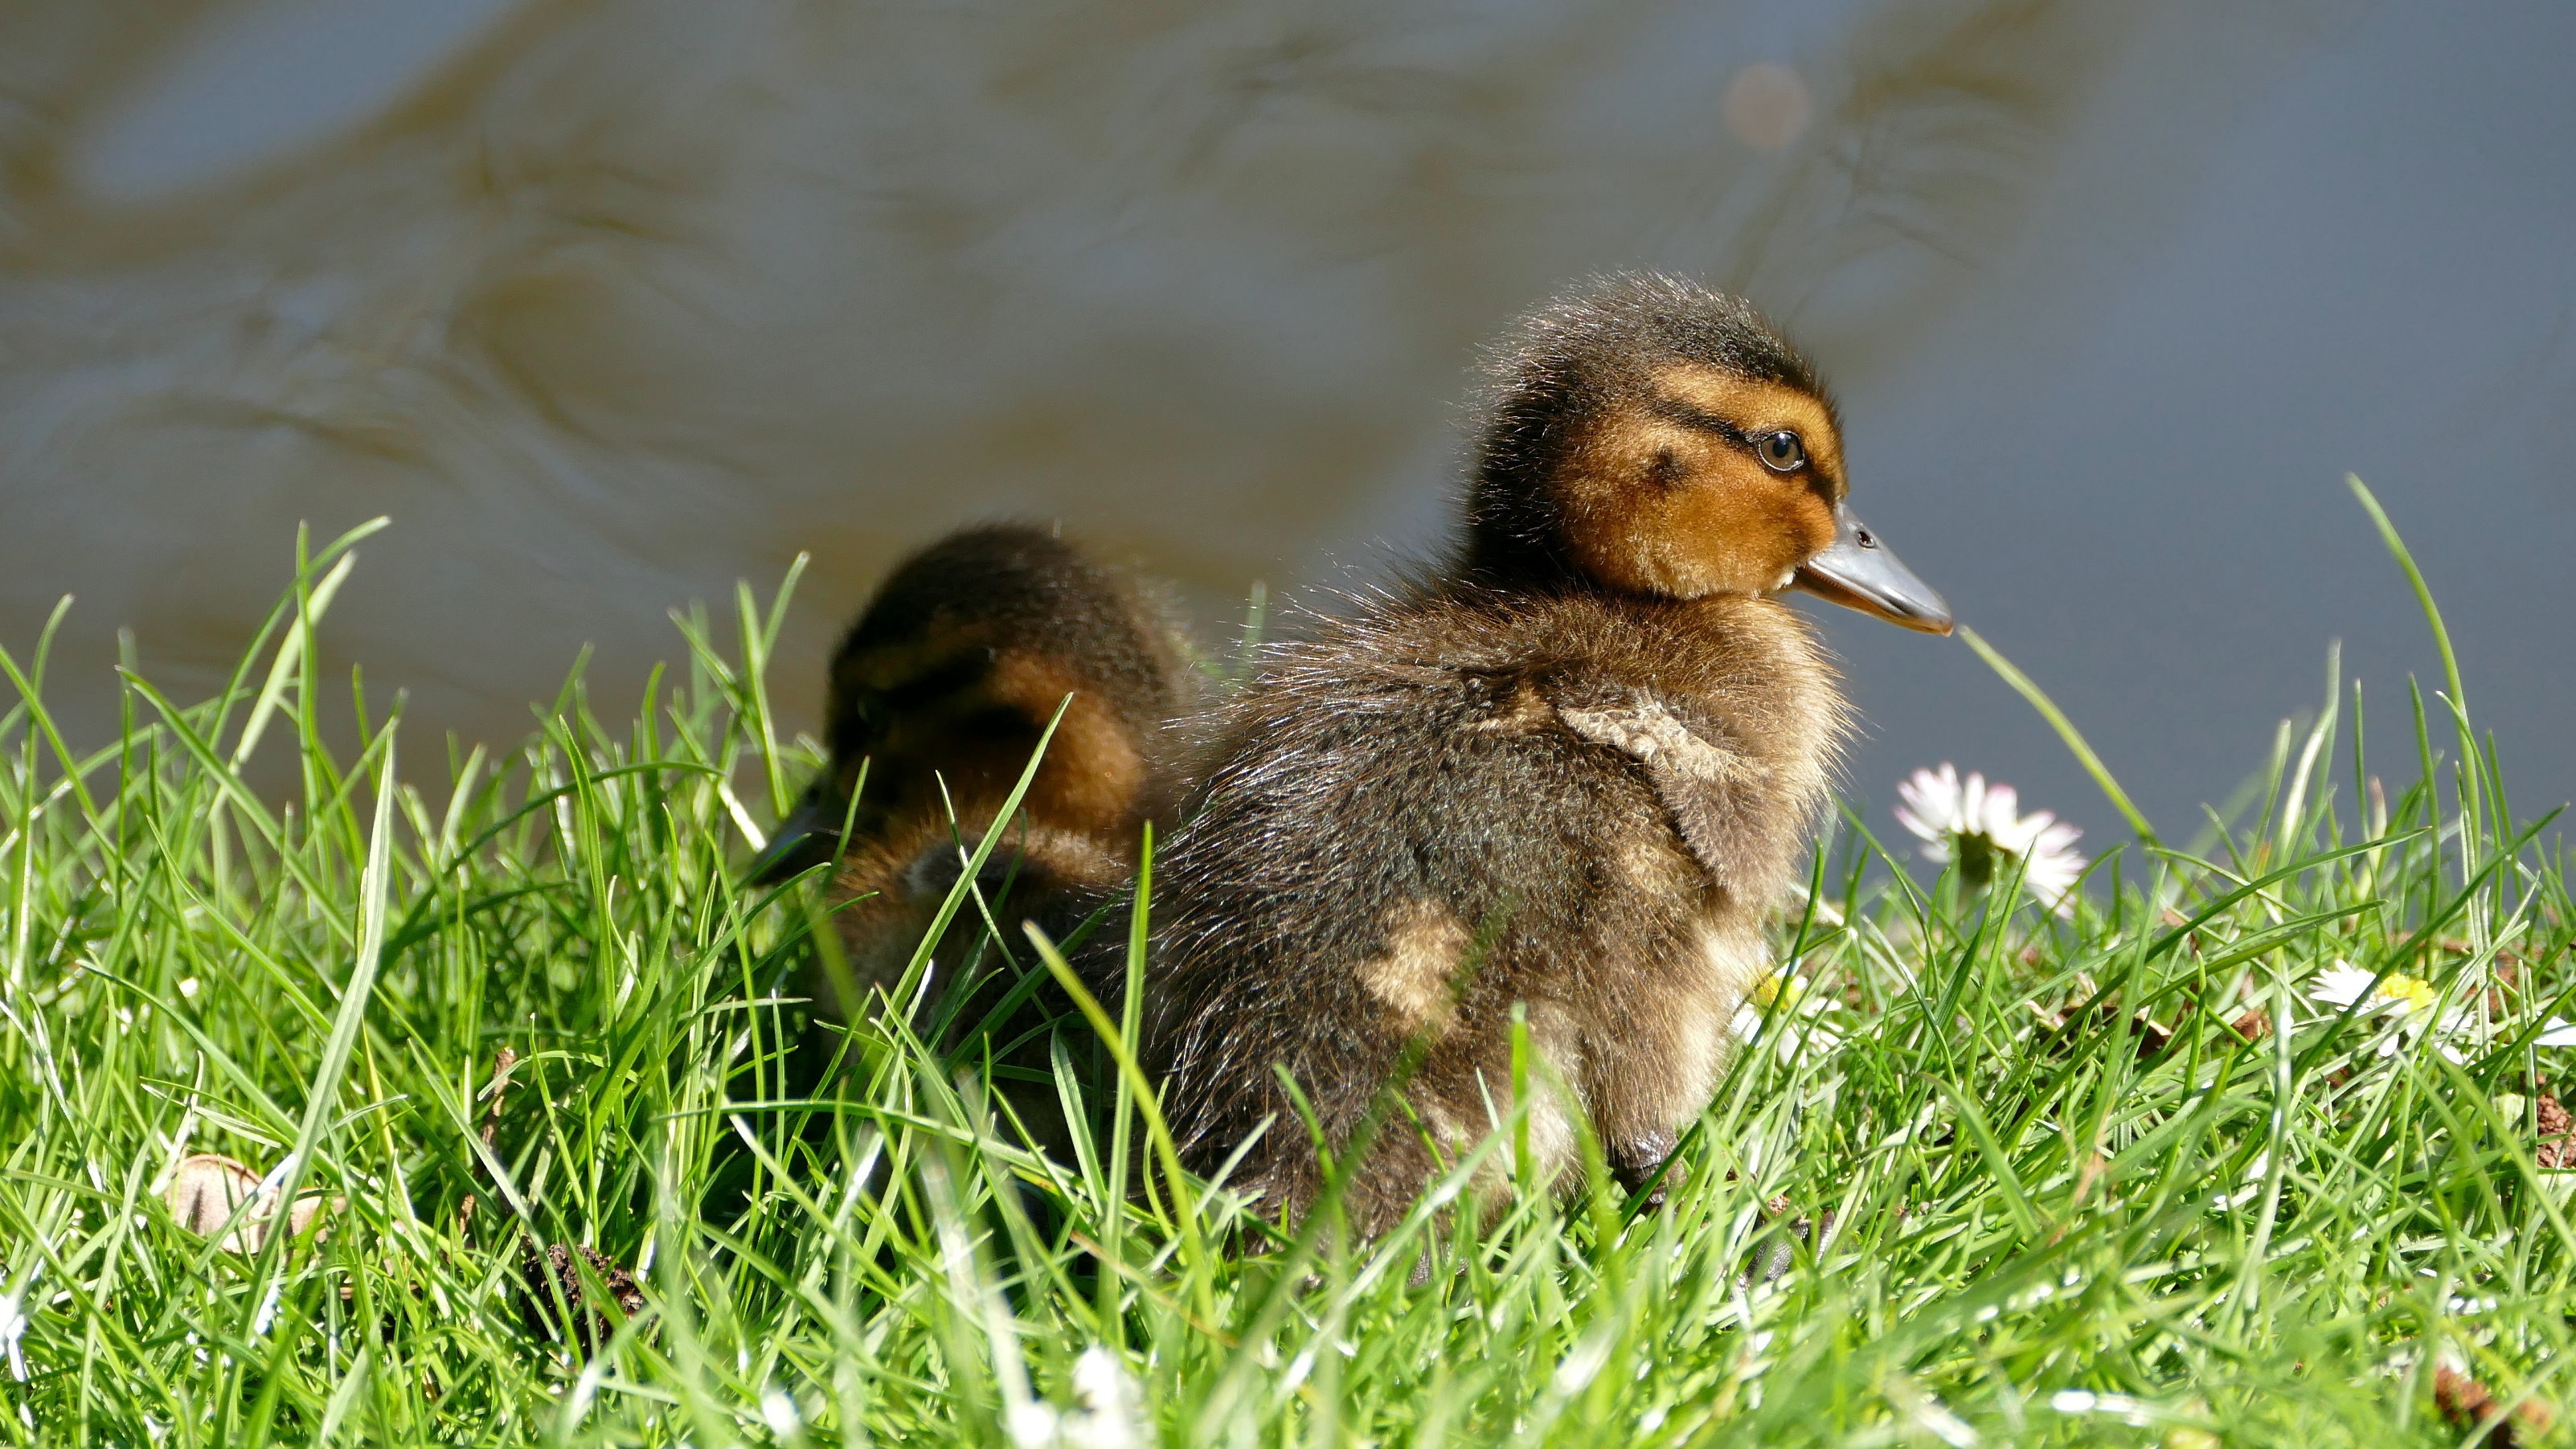
nature, grass, bird, meadow, cute, wildlife, beak, fauna, poultry, duck, vertebrate, ducks, waterfowl, chicks, wild bird, water bird, wildlife photography, mallard, ducklings, mallards, animal children, ducks geese and swans